Interstate 90

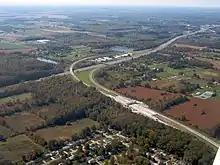
Aerial view of a divided highway and several ramps that lead into a toll plaza

I-90 uses several sections of the Illinois Tollway system as it traverses the northeastern corner of the state, primarily in the Chicago metropolitan area. It enters the state from Beloit, Wisconsin, and remains concurrent to I-39 and US 51 on the Jane Addams Memorial Tollway through the eastern outskirts of Rockford, where the highways split off. I-90 continues on the tollway as it follows US 20 southeast through Belvidere and Elgin in the Fox Valley.